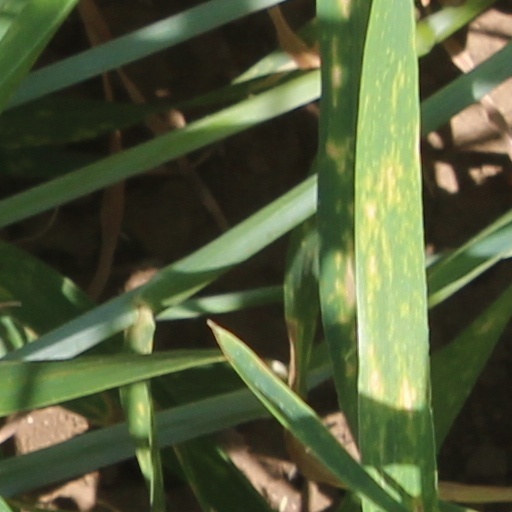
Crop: wheat